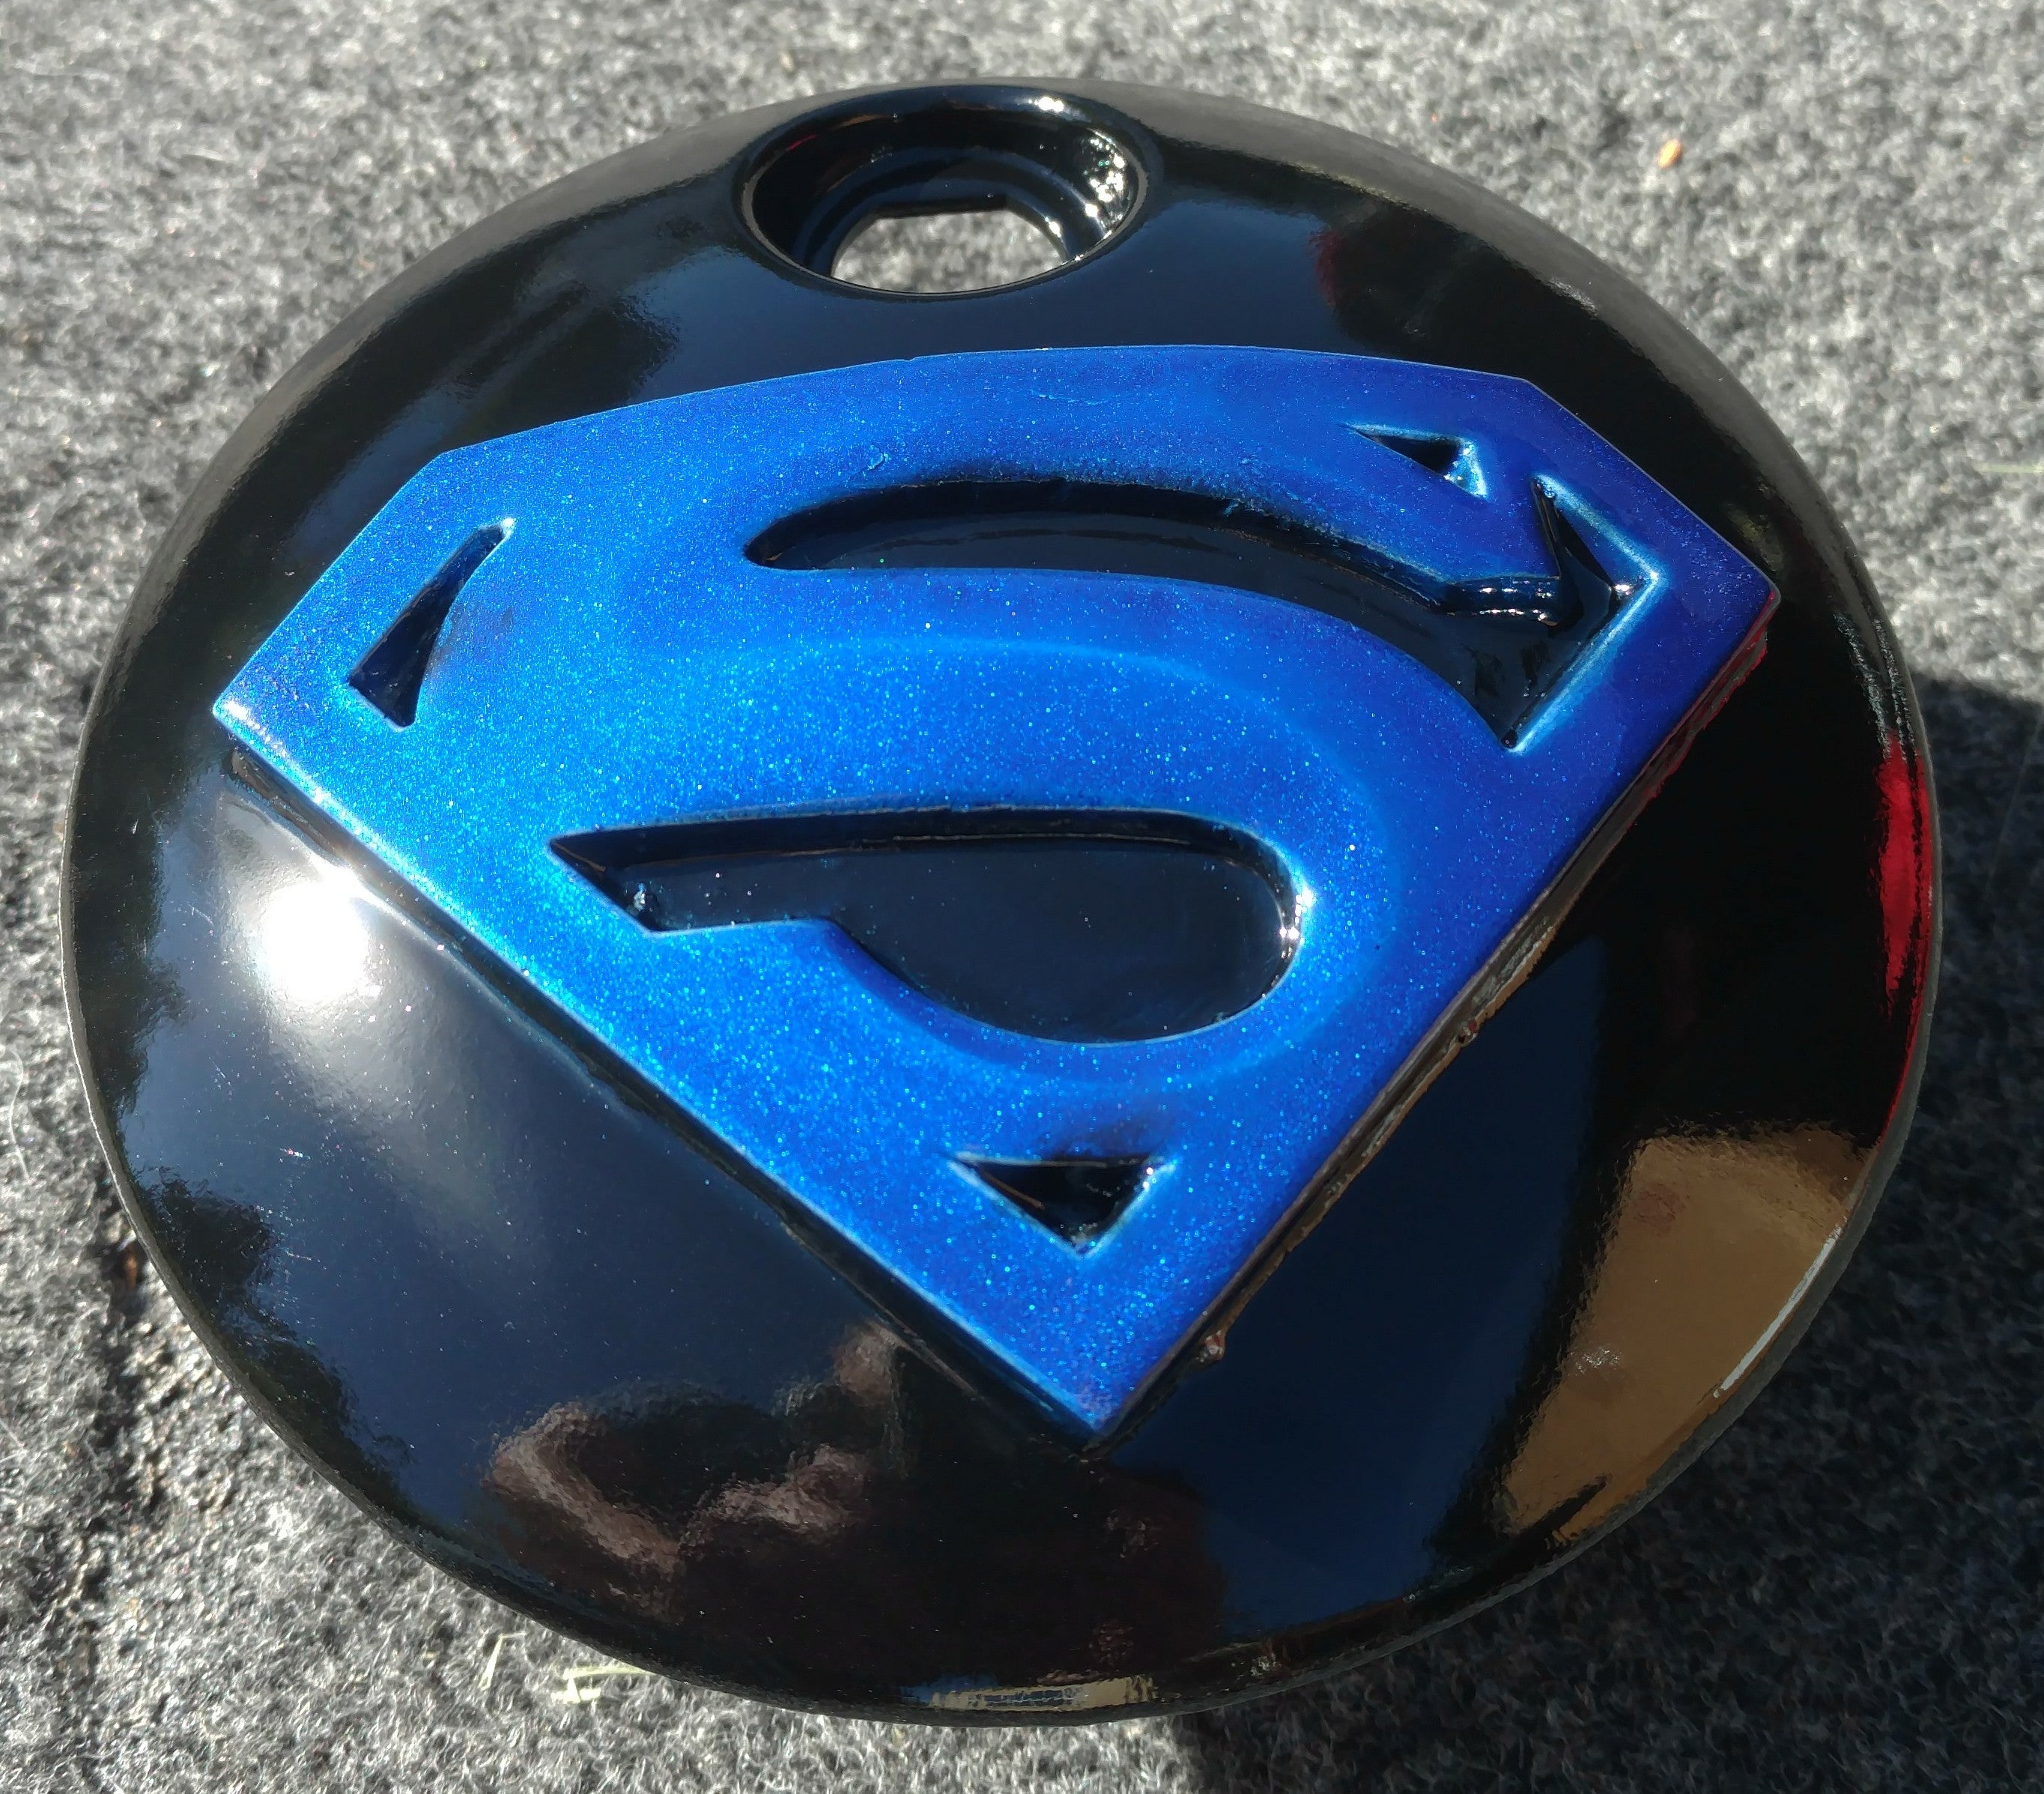
Superman Harley fuel door
Can do any style, design or theme. These are individually built and designed for the customer. These take 3 to 4 weeks to build. We will verify the order and any changes upon order received.
Brand: Brock Black Customs
Category: Vehicles & Parts > Vehicle Parts & Accessories > Motor Vehicle Parts > Motor Vehicle Frame & Body Parts > Fuel Doors